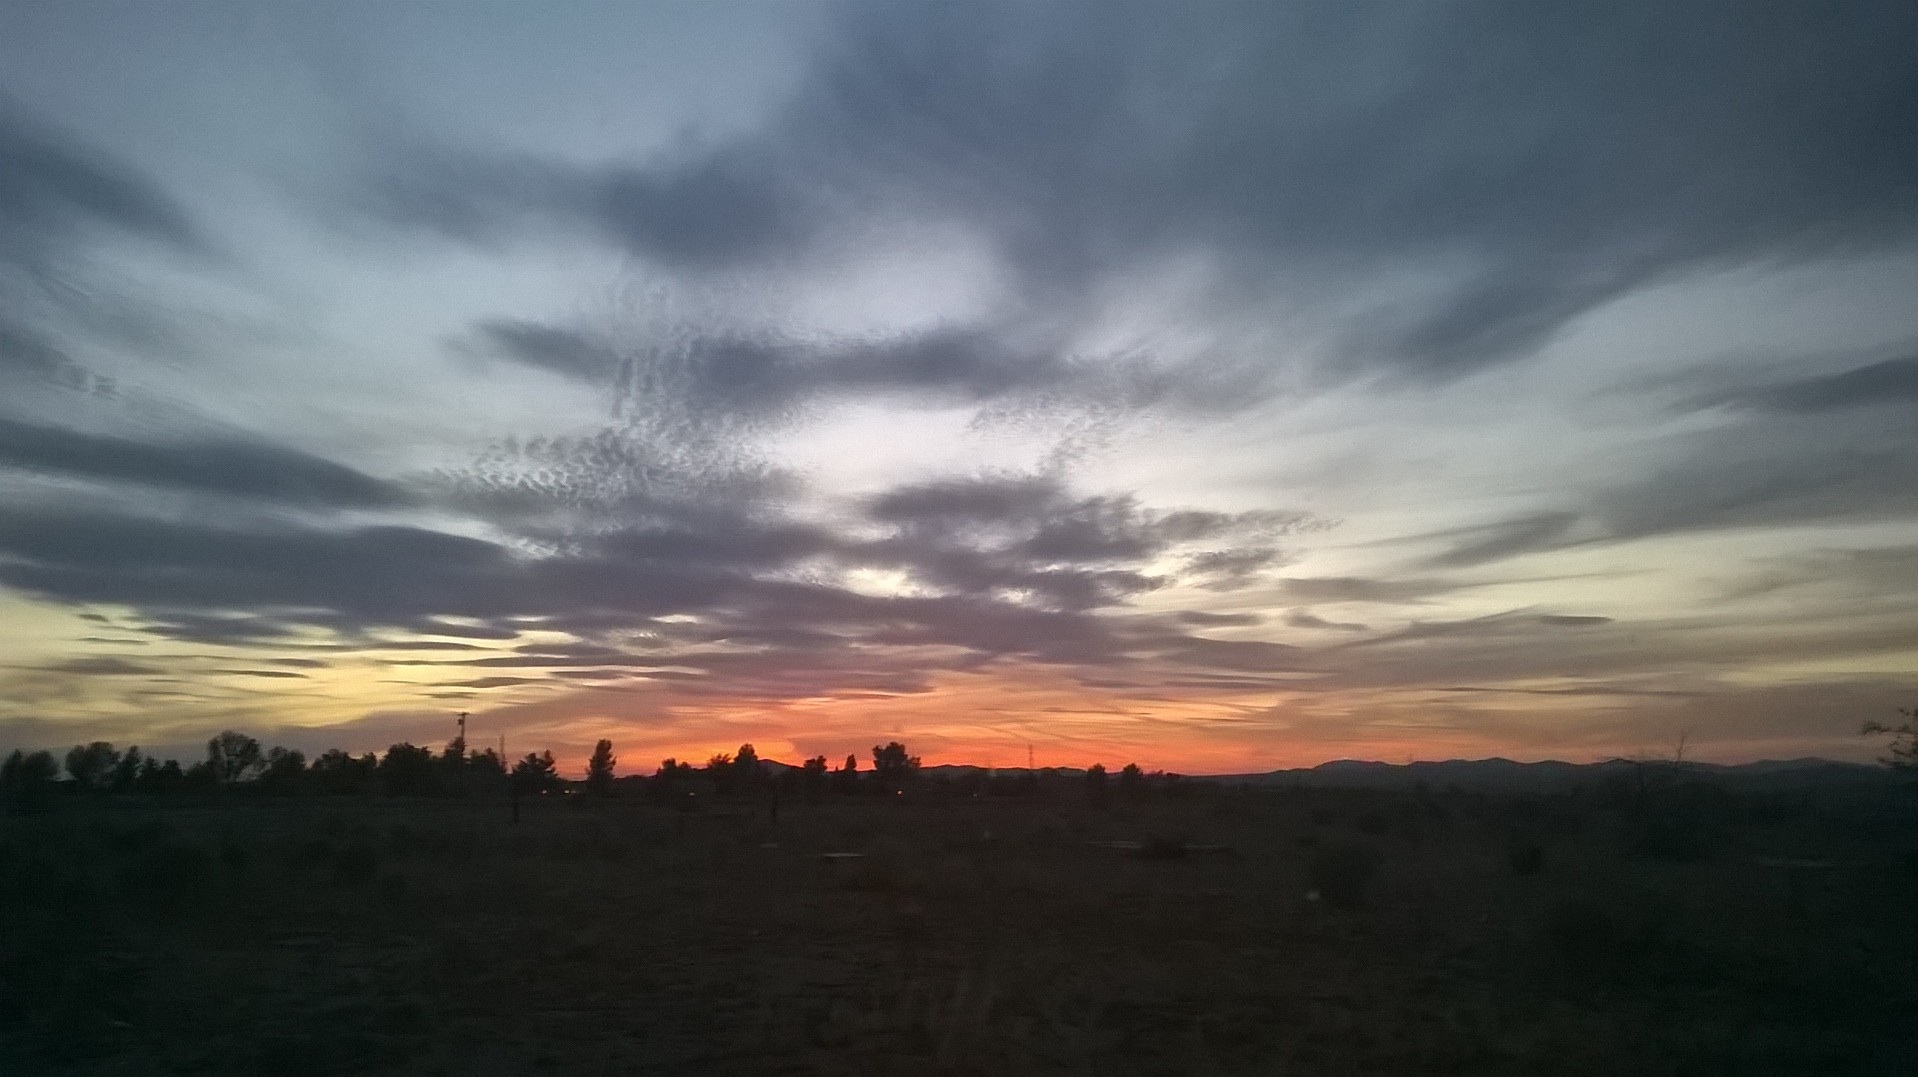
horizon, cloud, sky, sunrise, sunset, field, prairie, sunlight, morning, hill, dawn, atmosphere, dusk, evening, plain, grassland, afterglow, meteorological phenomenon, atmospheric phenomenon, red sky at morning